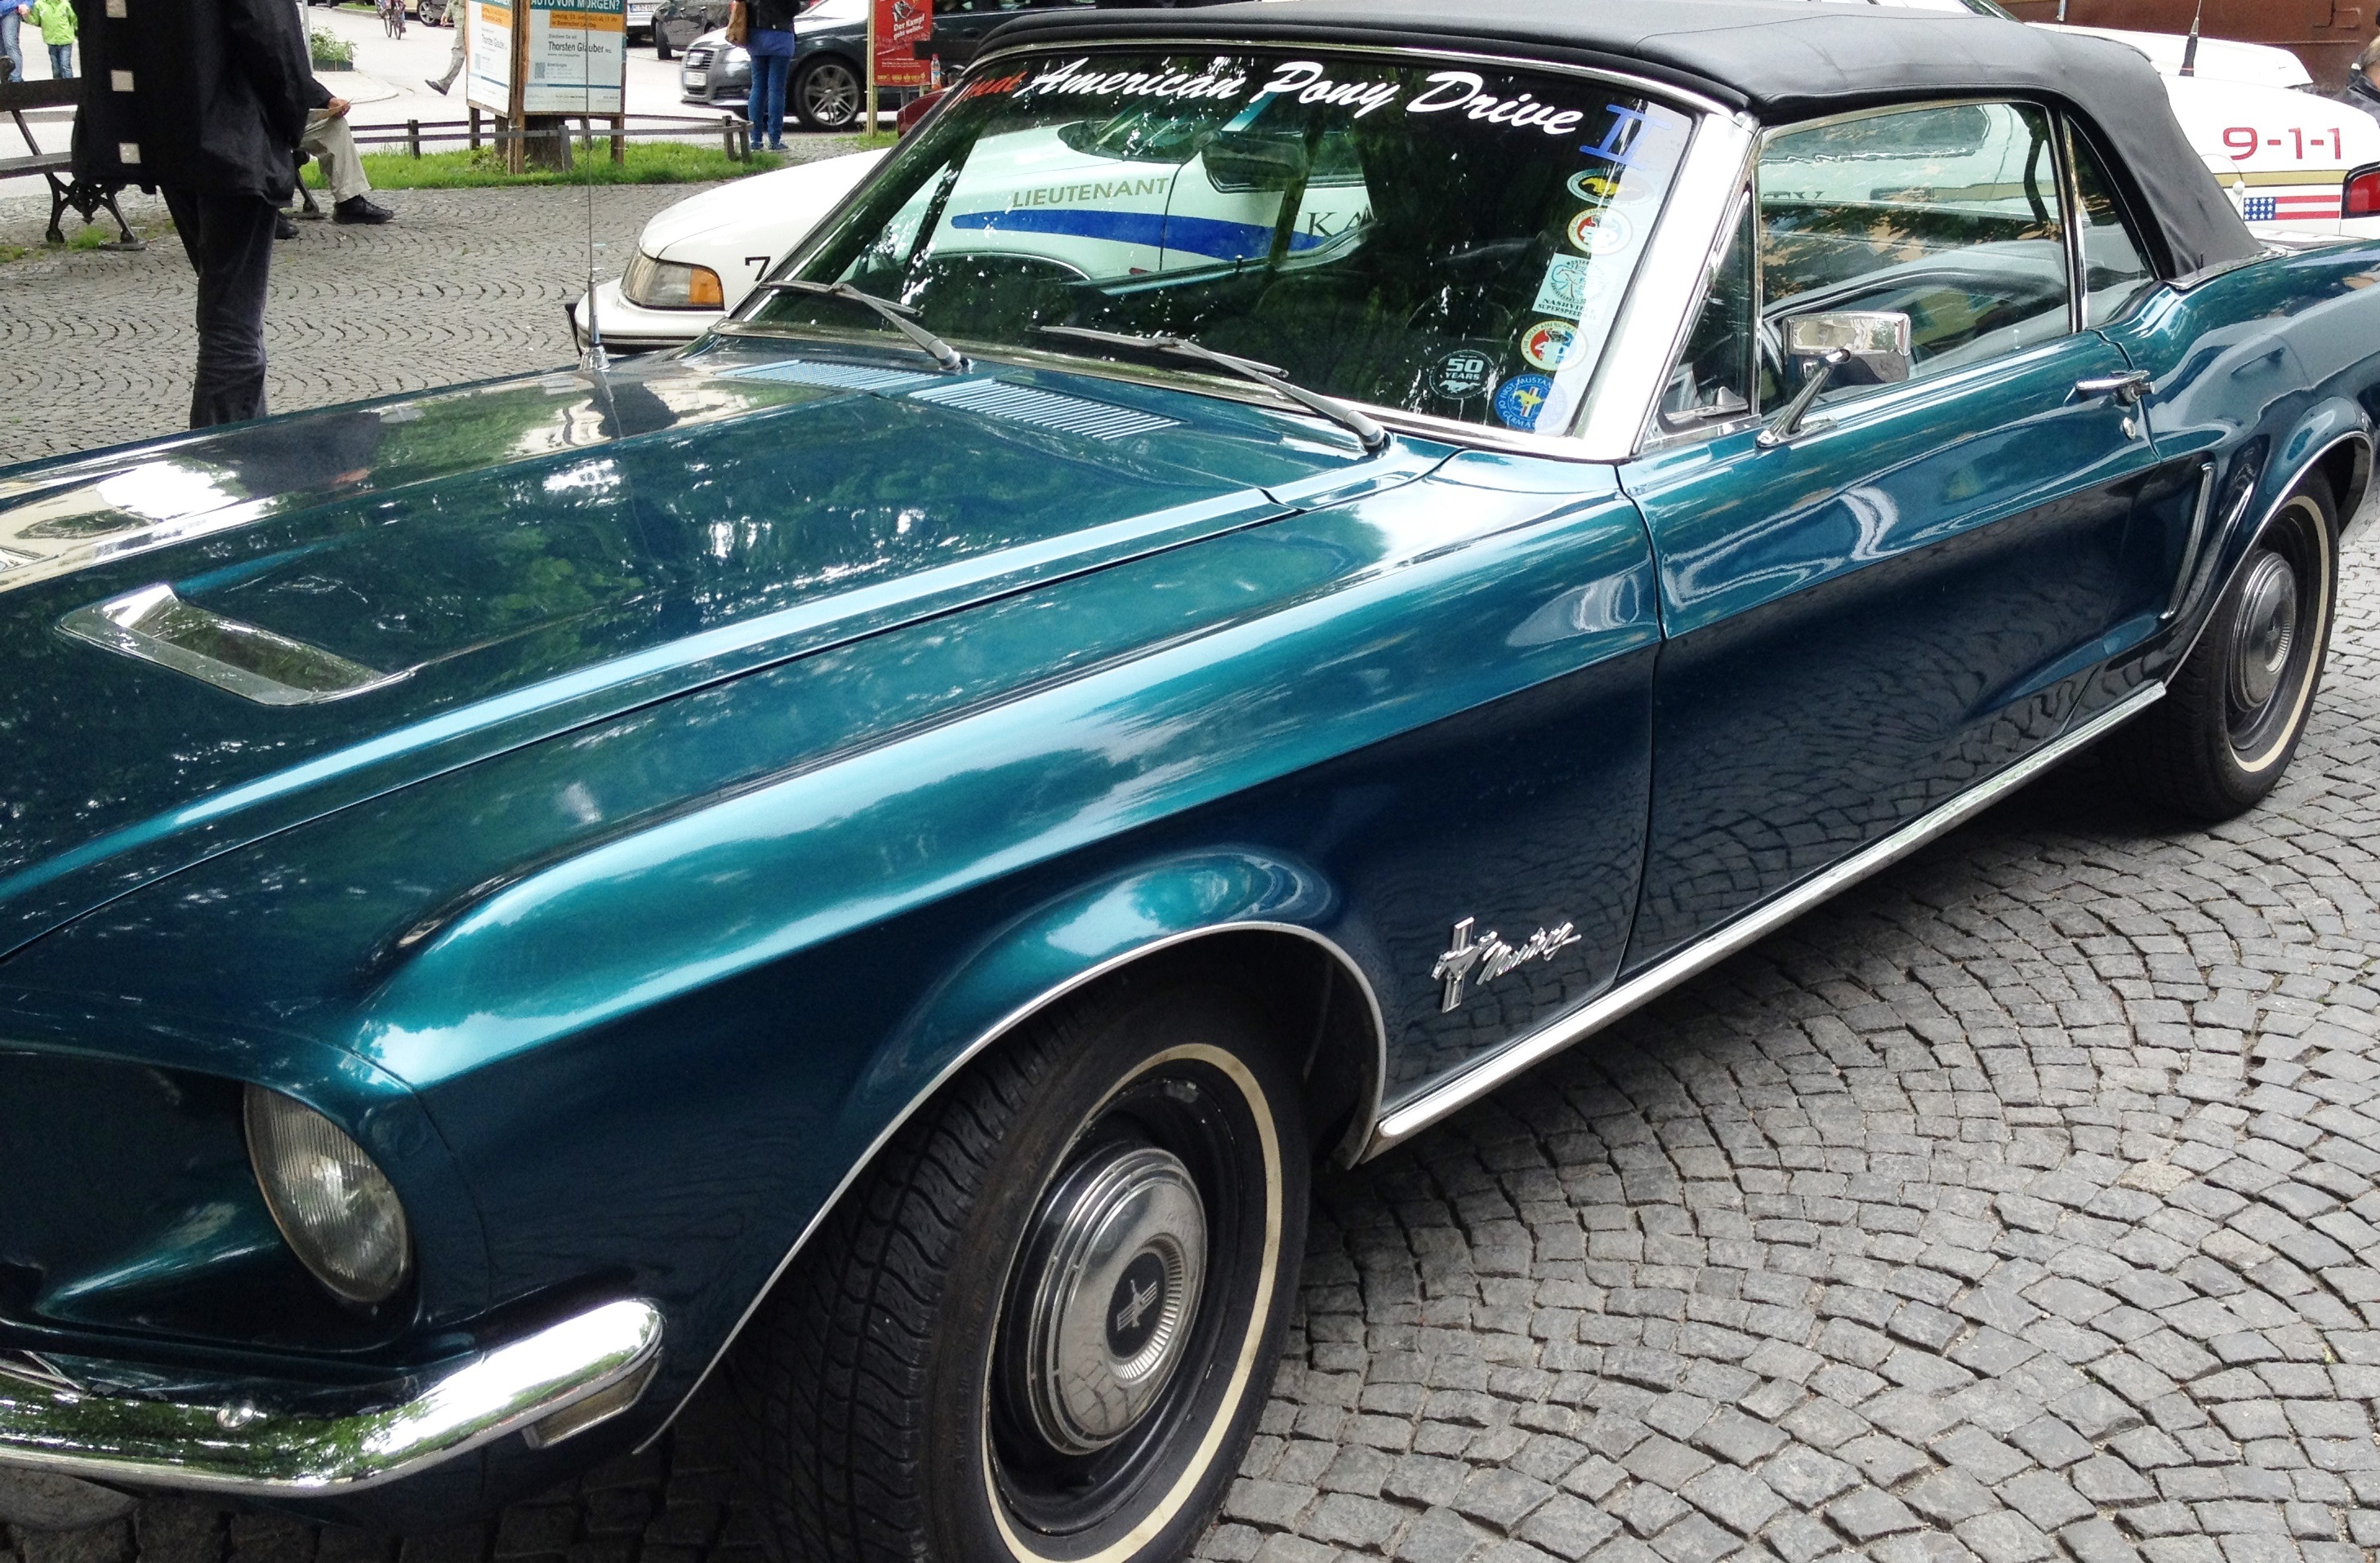
car, wheel, retro, model, vehicle, auto, blue, classic car, automotive, sports car, muscle car, american, ford, oldtimer, classic, convertible, mustang, coupe, dare, historically, cabriolet, mature, antique car, vintage car automobile, oldie, car age, land vehicle, automobile make, automotive exterior, luxury vehicle, performance car, first generation ford mustang, shelby mustang